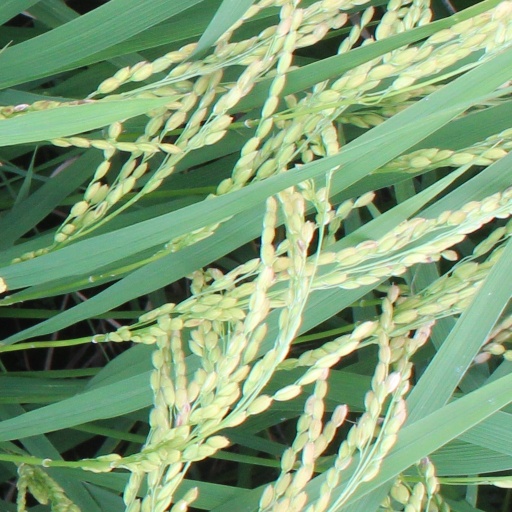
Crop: rice